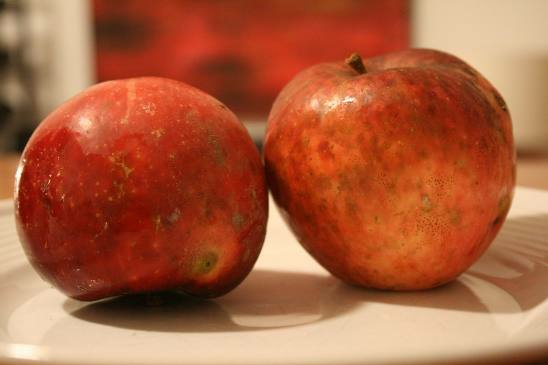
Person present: No